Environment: real
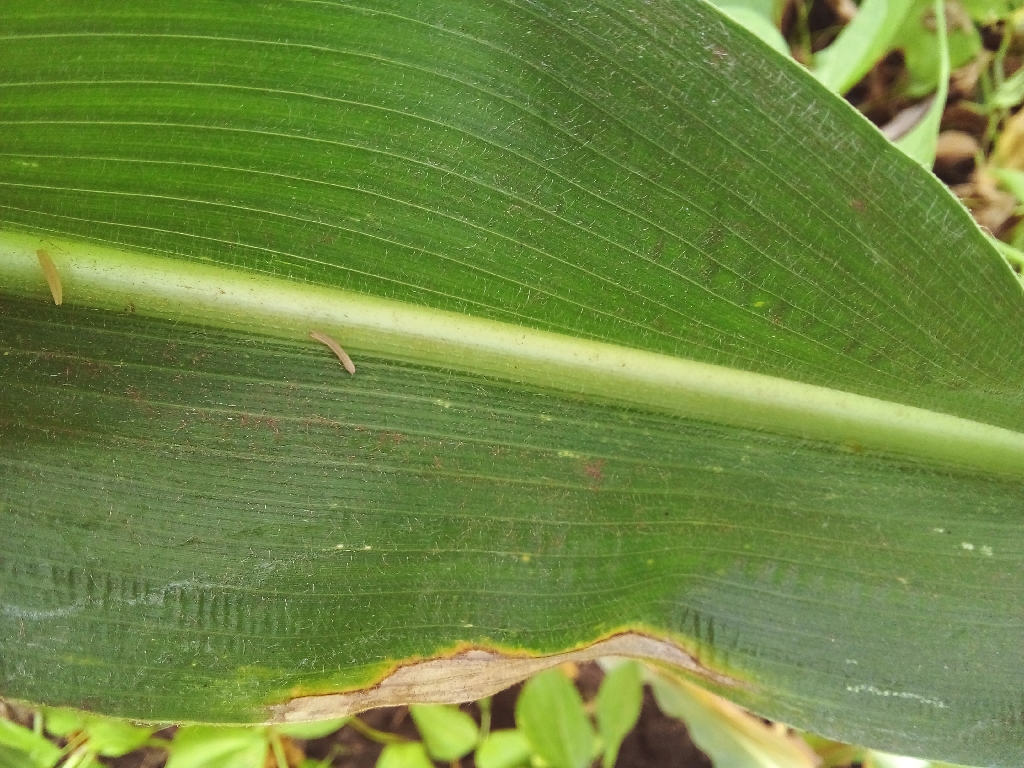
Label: northern_corn_leaf_blight